Gouzenko Affair

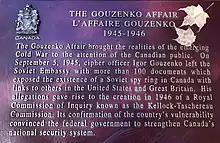
Plaque erected by the Government in Canada in Dundonald Park, across from the apartment building where Gouzenko lived until his defection in 1945

Rose's arrest was covered widely in the Canadian and American media. Rose was the first elected official anywhere in the West to face charges of espionage. His arrest also seemed to reinforce the notion that the CPC was a front for Soviet intelligence agencies.